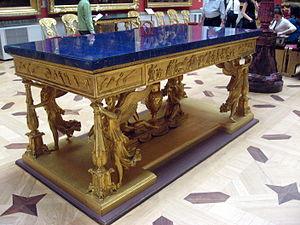
Le lapis-lazuli est une roche métamorphique, contenant des silicates du groupe des feldspathoïdes.